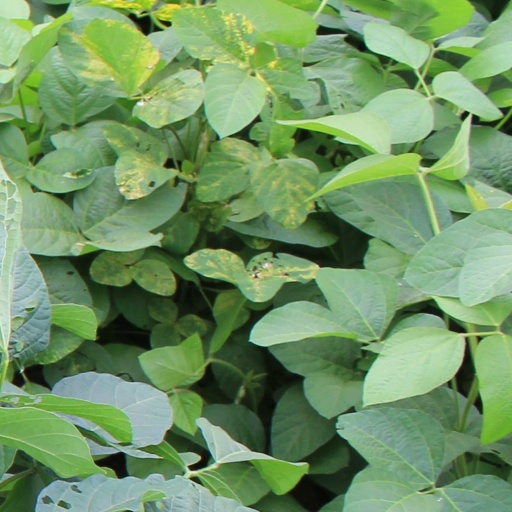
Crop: soybean